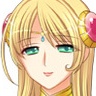
Portrait style: Anime Portrait